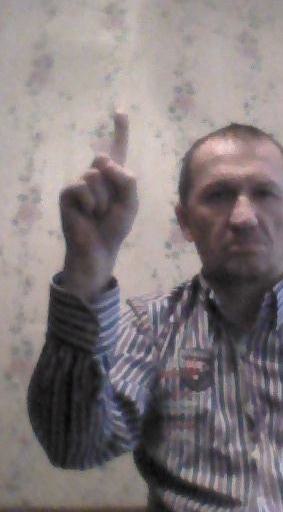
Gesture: one